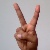
The image shows a hand gesture representing the letter 'V' in Indian Sign Language.